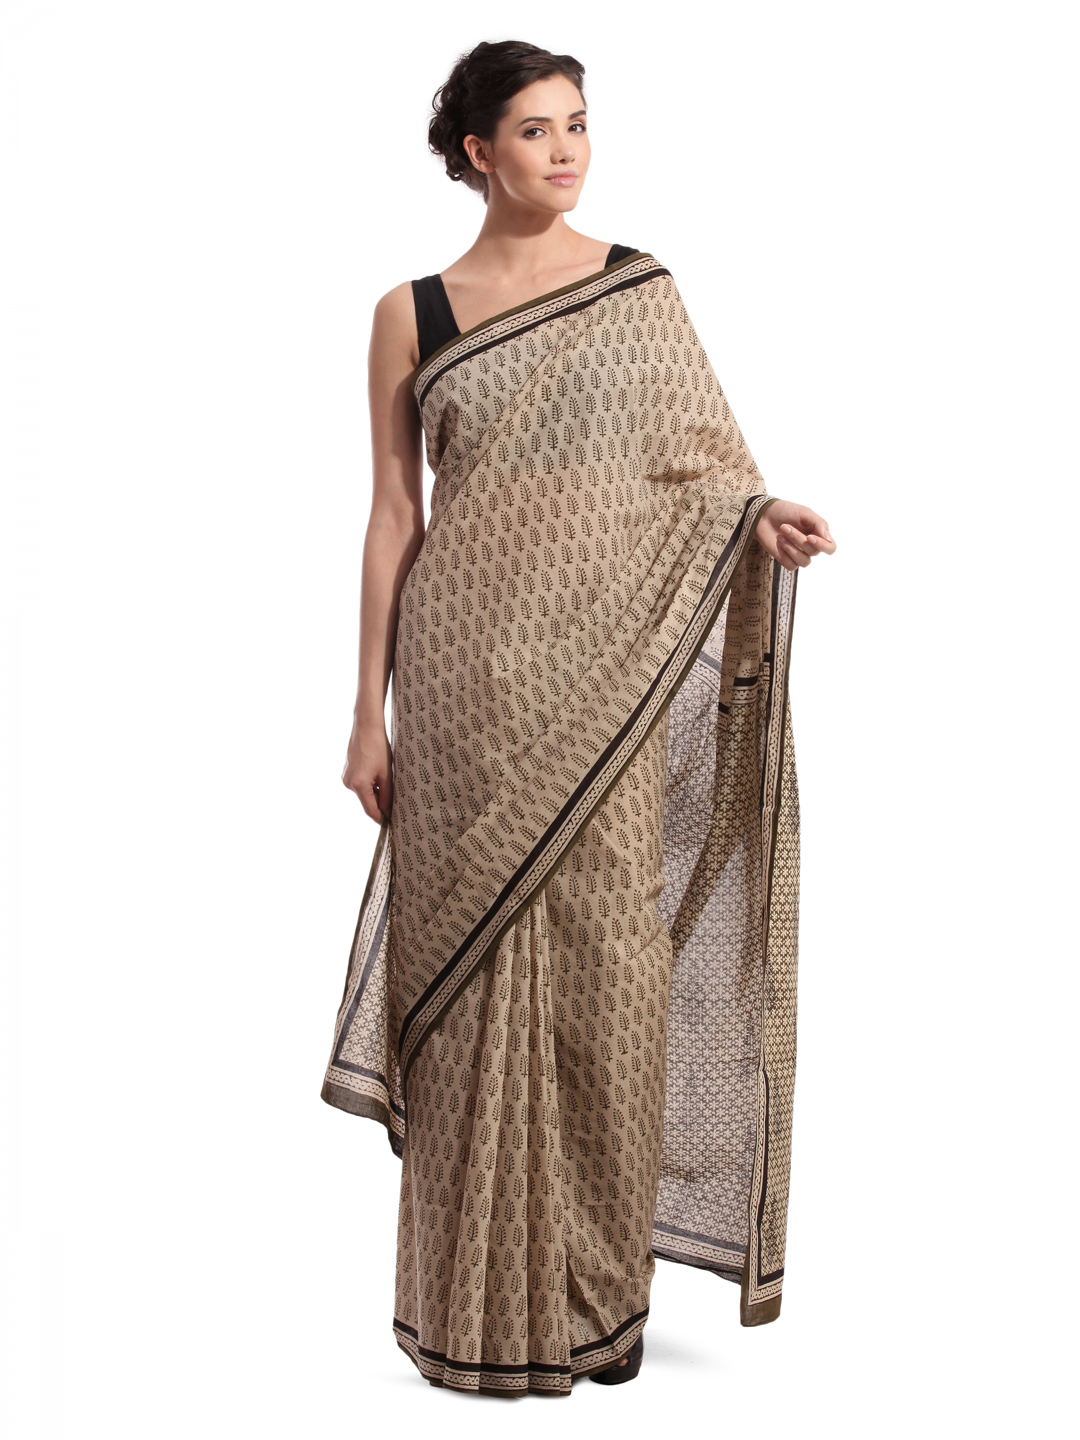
Fabindia Beige Jaipur Print Cotton Sari
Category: Apparel / Saree / Sarees
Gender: Women
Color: Beige
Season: Summer 2012
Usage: Ethnic